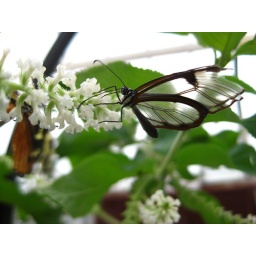
clear glass in the garden